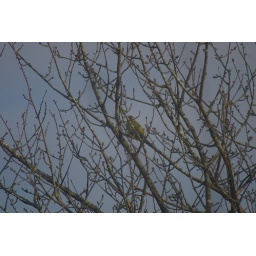
A woodpecker on a tree in the garden.